*H₁n̥gʷnis

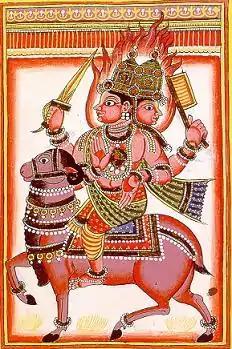
An 18th-century depiction of Agni, a descendant deity

The archaic Proto-Indo-European language (ca. 4500–4000 BC) had a two-gender system which originally divided words between animate and inanimate, a system used to distinguish a common term from its deified synonym. Therefore, "fire" as an animate entity and active force was known as "*h₁n̥gʷnis", while the inanimate entity and natural substance was named *"péh₂ur" (cf. , "pyr").